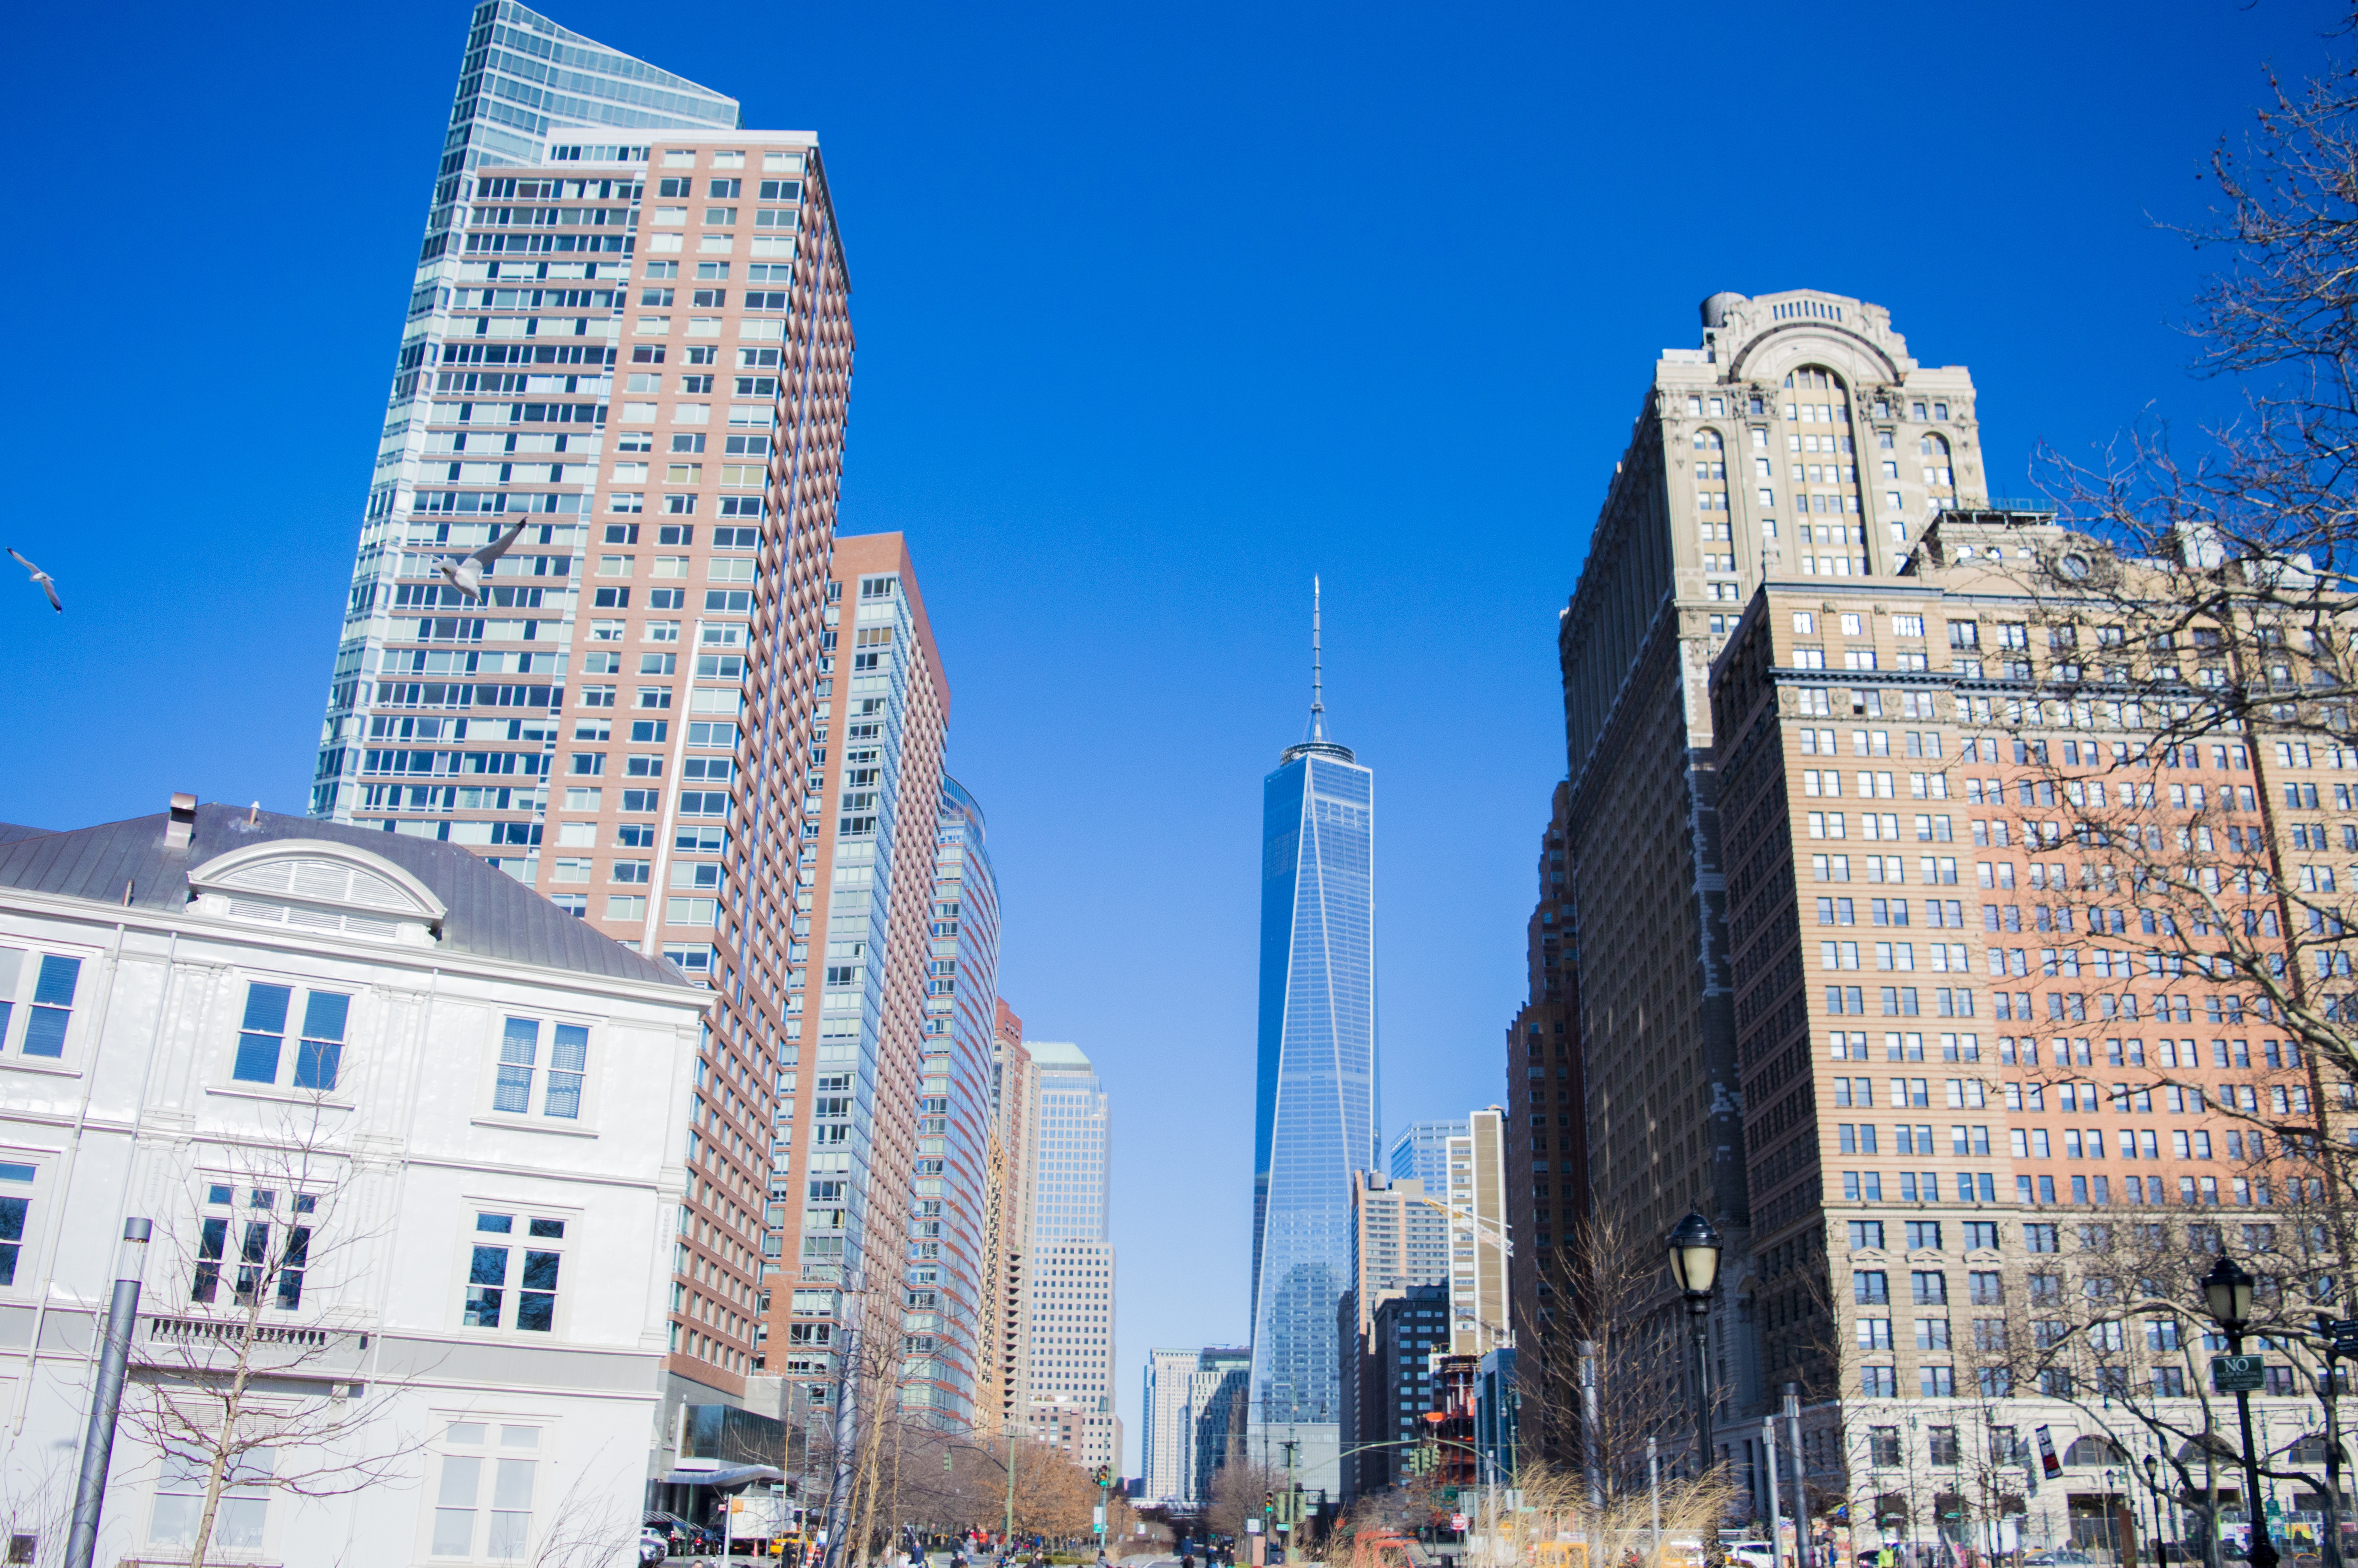
architecture, skyline, building, city, skyscraper, cityscape, downtown, tower, symbol, usa, america, landmark, facade, blue, business, tourism, world trade center, tower block, international, american, one, design, commerce, economy, metropolis, global, neighbourhood, finance, exchange, economic, urban area, human settlement, metropolitan area